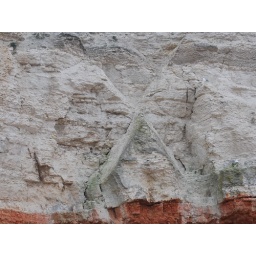
This is the Jurassic cliffs at Hunstanton,can you see the cross in the cliffs caused by rock fall,